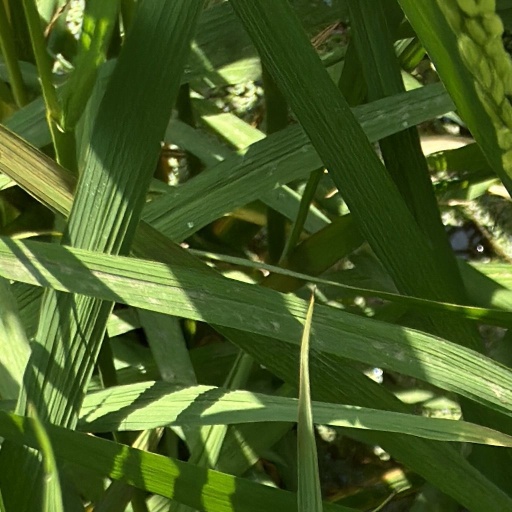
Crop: rice